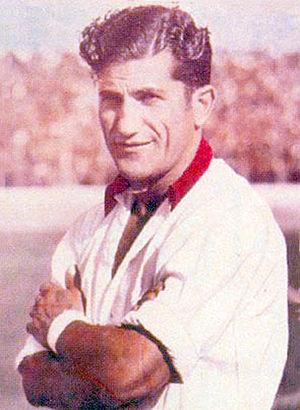
Herminio Masantonio, né le 5 août 1910 et décédé le 11 septembre 1956, était un footballeur argentin. Avec 254 buts en 349 matches, il reste aujourd'hui encore le meilleur buteur de l'histoire du club d'Huracán.